Hakkarigücü Spor

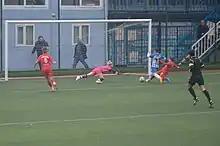
Hakkârigücü Spor (blue/white) attacking Ataşehir Belediyespor (red) in the 2018–19 Women's First League season's away match.

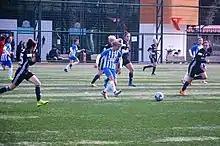
Hakkârigücü Spor (blue/white) attacking Beşiktaş J.K. (black/gray) in the 2018–19 Women's First League season's away match.

Hakkârigücü is a women's football club founded in 1989 and based in Hakkâri, eastern Turkey. The club plays their home matches in the Merzan Stadium.